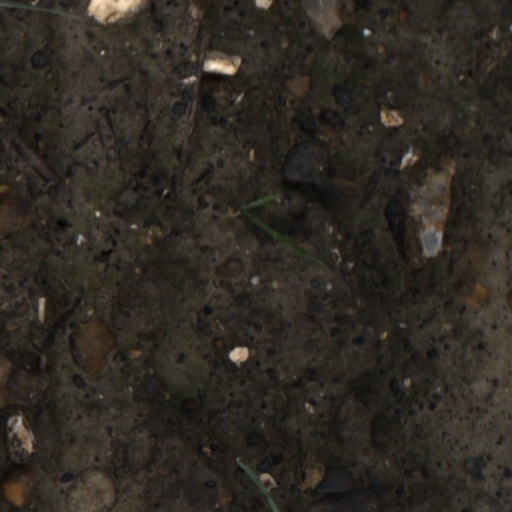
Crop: wheat